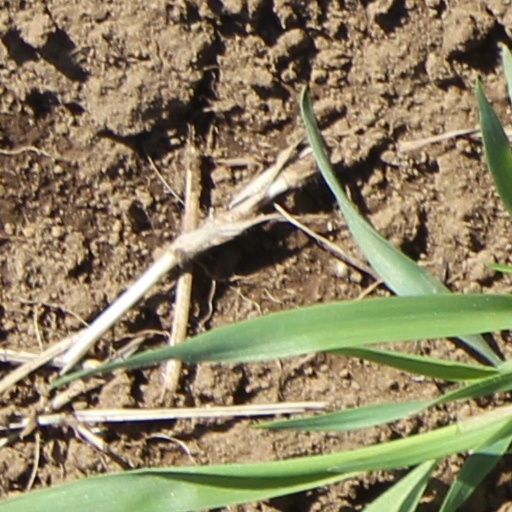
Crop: wheat